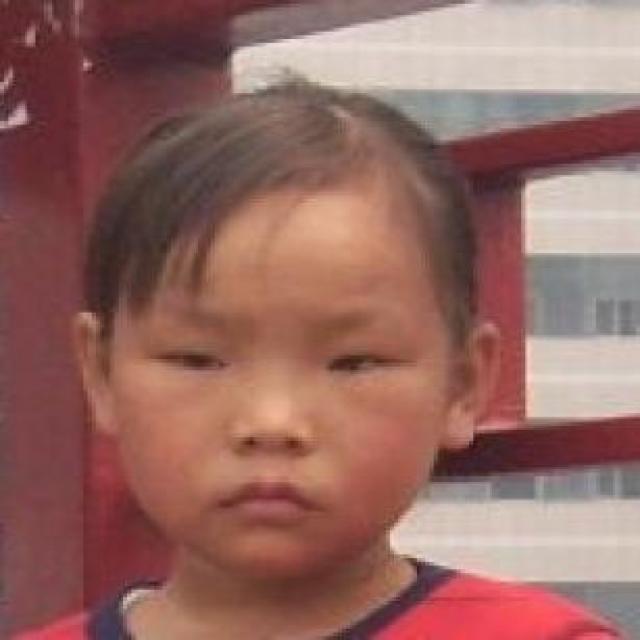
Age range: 0-12